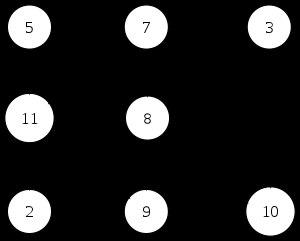
En théorie des graphes, un graphe orienté acyclique, est un graphe orienté qui ne possède pas de circuit. Un tel graphe peut être vu comme une hiérarchie.
En théorie des graphes, un graphe orienté peut contenir des circuits, c'est-à-dire des chemins qui reviennent sur leur point de départ. Dans certaines applications, ces circuits sont indésirables, et on cherche à les éliminer pour obtenir un graphe orienté acyclique. Une façon de procéder est de simplement supprimer certains arcs du graphe pour couper les circuits. Un ensemble d'arcs de retour, ou coupe-cycles d'arcs communément appelé par son nom anglais un feedback arc set est un ensemble d'arcs qui, lorsqu'il est supprimé du graphe, le transforme en graphe acyclique. Dit d'une autre manière, c'est un ensemble contenant au moins un arc de chaque circuit dans le graphe.